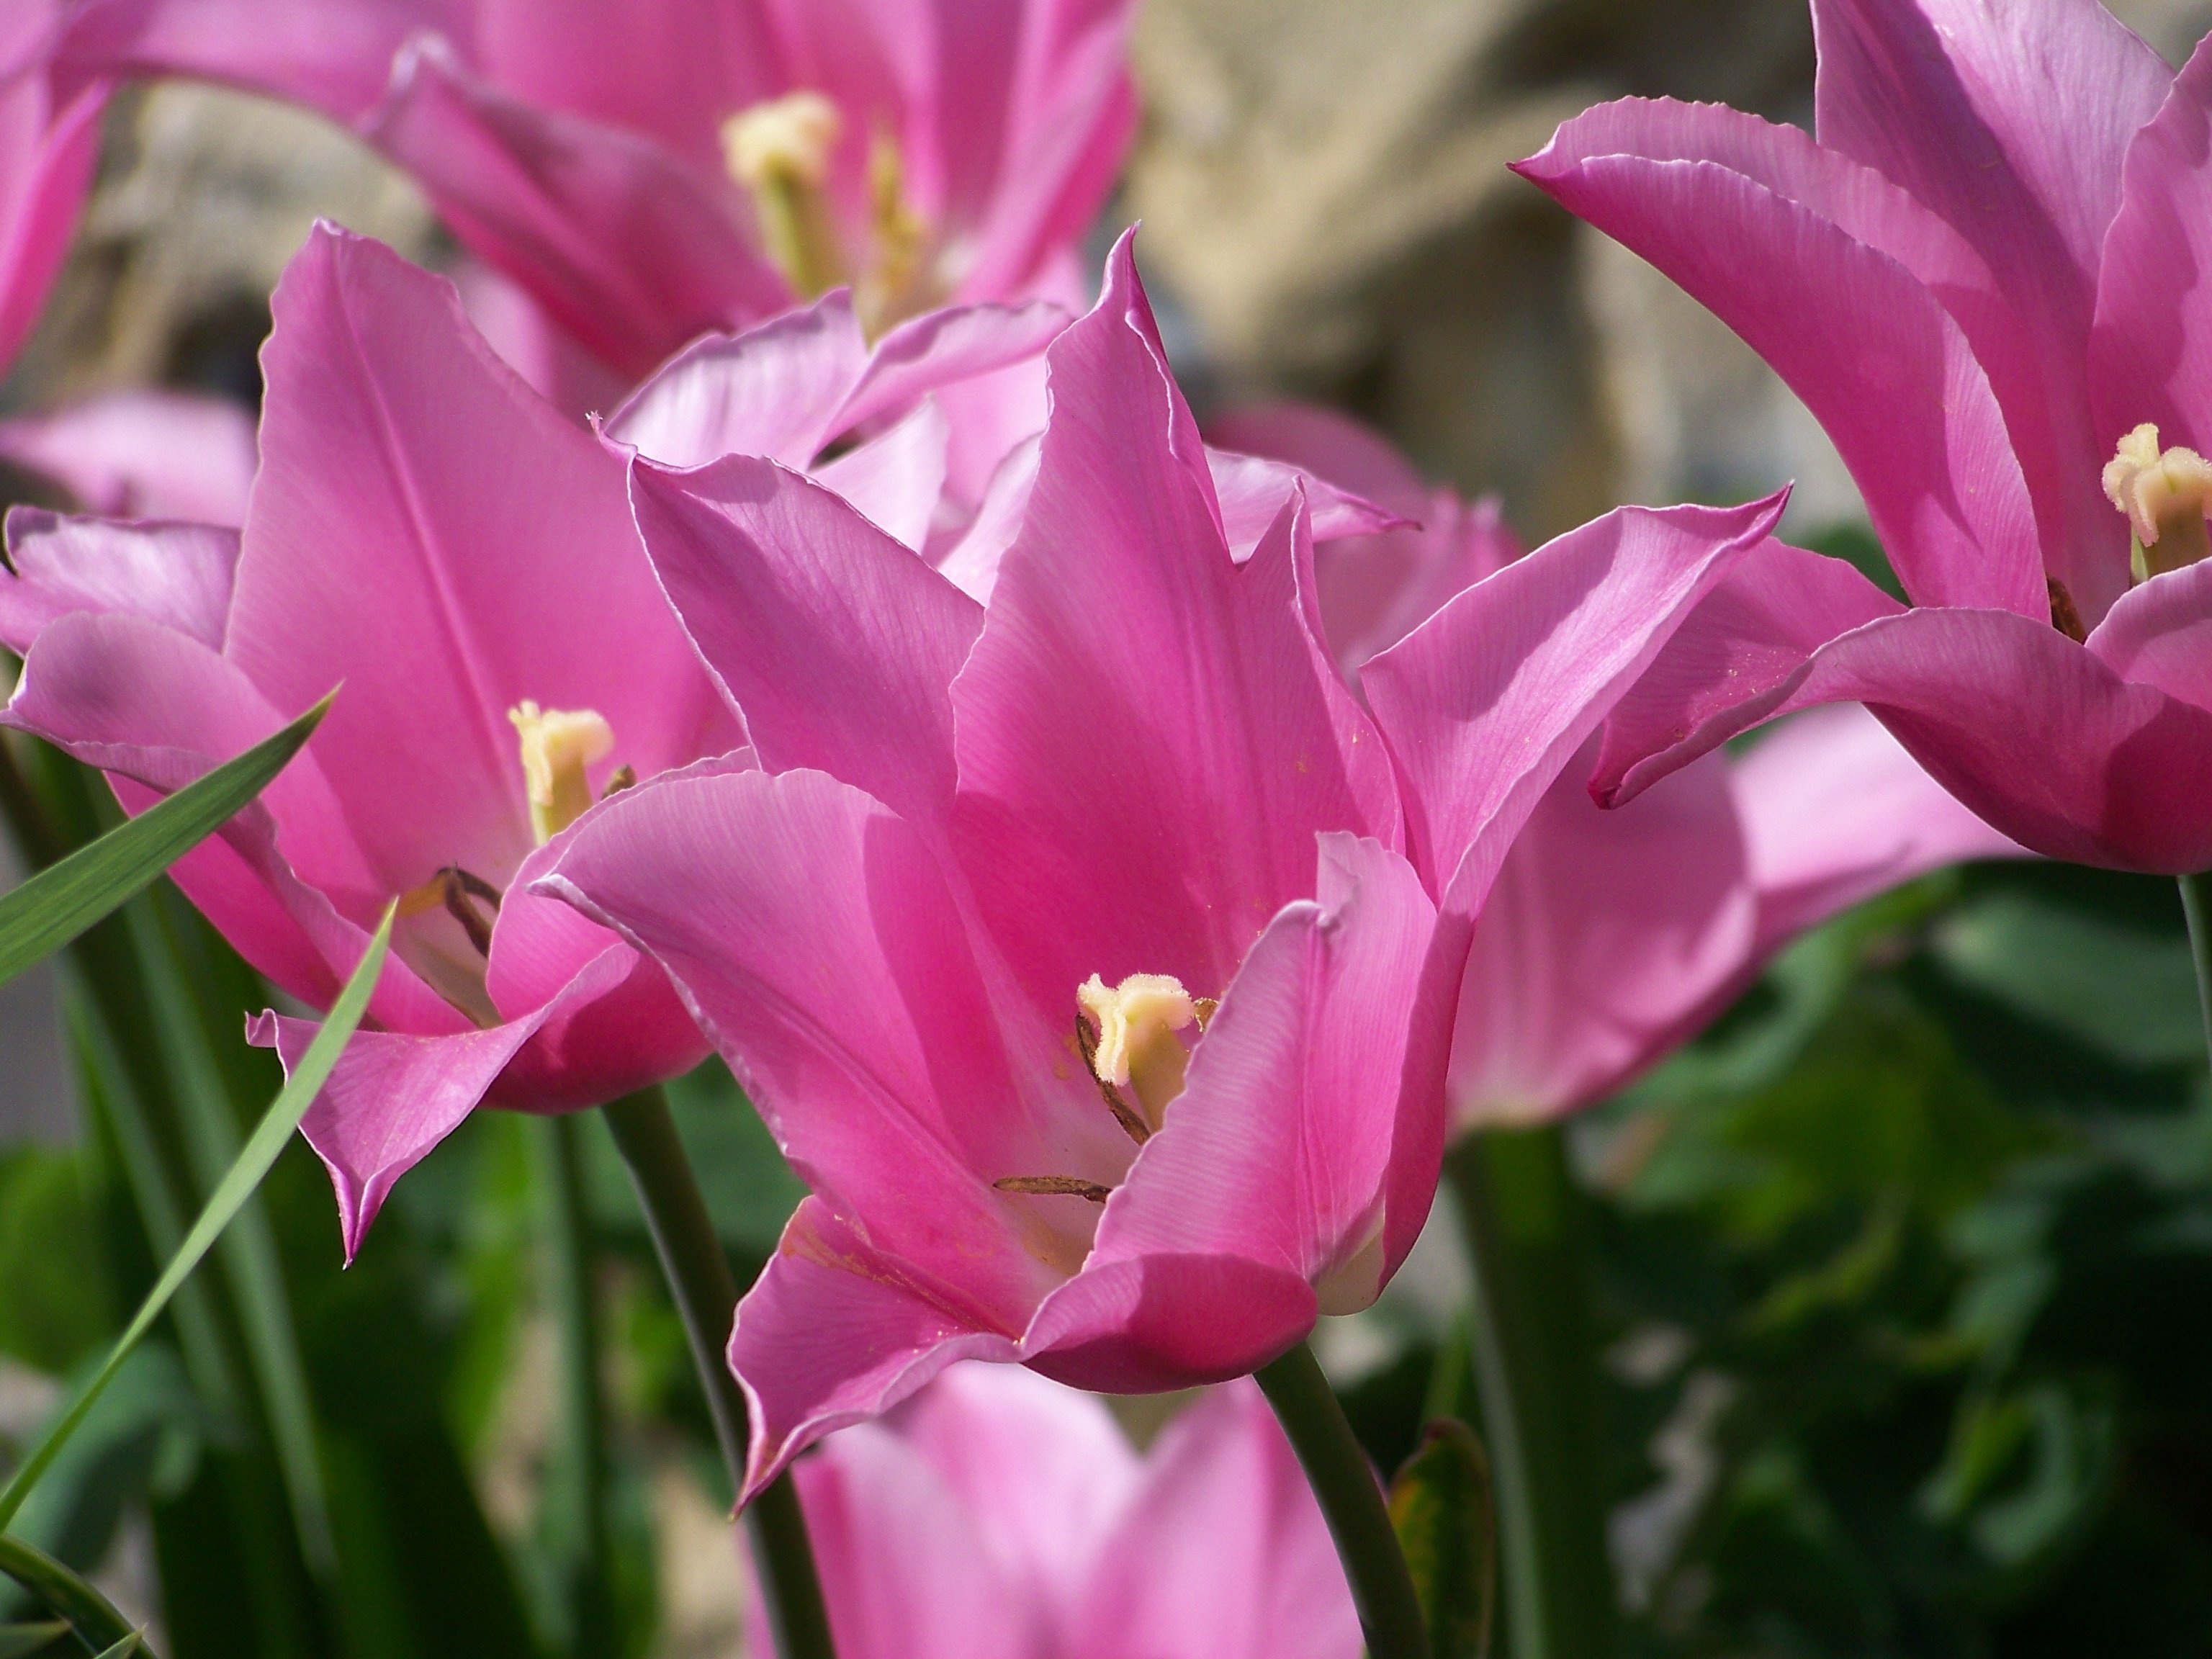
nature, blossom, plant, flower, petal, floral, tulip, spring, botany, colorful, garden, pink, flora, bright, beautiful, macro photography, flowering plant, land plant